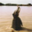
Label: crocodile